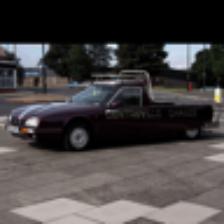
Label: NonHuman